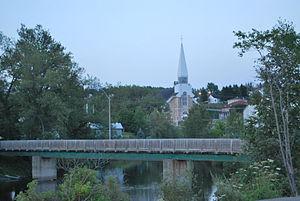
Amqui [amkwi] est une ville de la province de Québec, au Canada. Elle est située dans la région administrative du Bas-Saint-Laurent et dans la région touristique de la Gaspésie. Elle est le chef-lieu et la plus grande ville de la municipalité régionale de comté de La Matapédia.